Dilraba Dilmurat

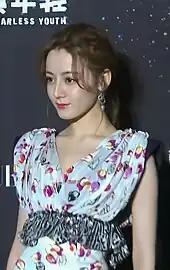
Dilraba in 2021

In January 2020, Dilraba starred in the fantasy romance "Eternal Love of Dream", reprising her role as Fengjiu from "Eternal Love". The same year, she starred in the workplace romance drama "Love Advanced Customization", portraying a fashion designer. In June 2020, Dilraba was ranked by Statista as the second-most-popular celebrity on Douyin, with 55.6 million followers. Dilraba later starred in the historical fantasy film "Saga of Light" portraying Chang'e.